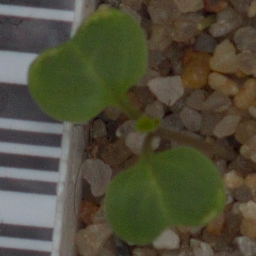
Label: charlock